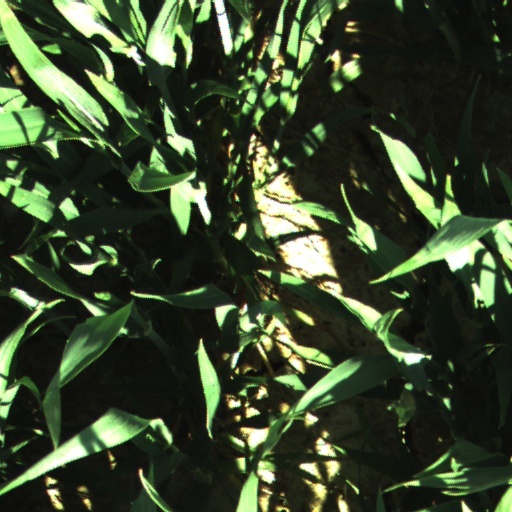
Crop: wheat